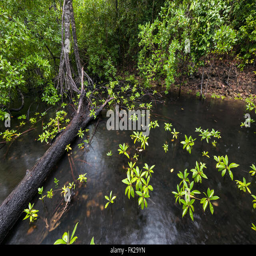
mangrove forest in the rain at high tide